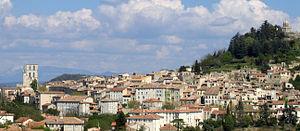
Photo prise le 21 avril 2006 à Forcalquier par Charles Roman et Sami Bizet Lëtzebuergesch: Vue op Forcalquier am Abrëll 2006